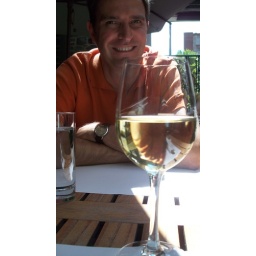
Sunny afternoon on vacation in Montreal with a Charlie and a glass of chardonnay. And a french cheese plate on its way.